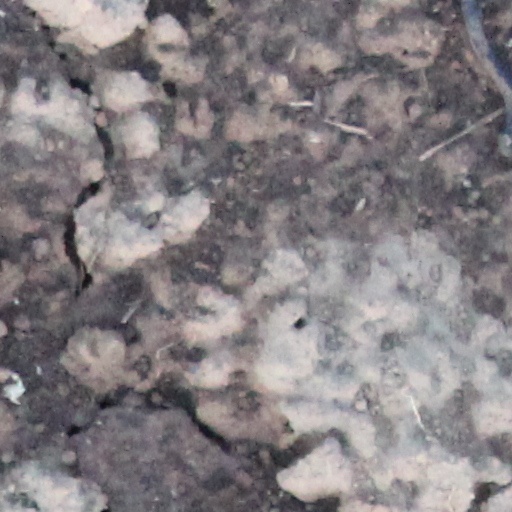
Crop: wheat